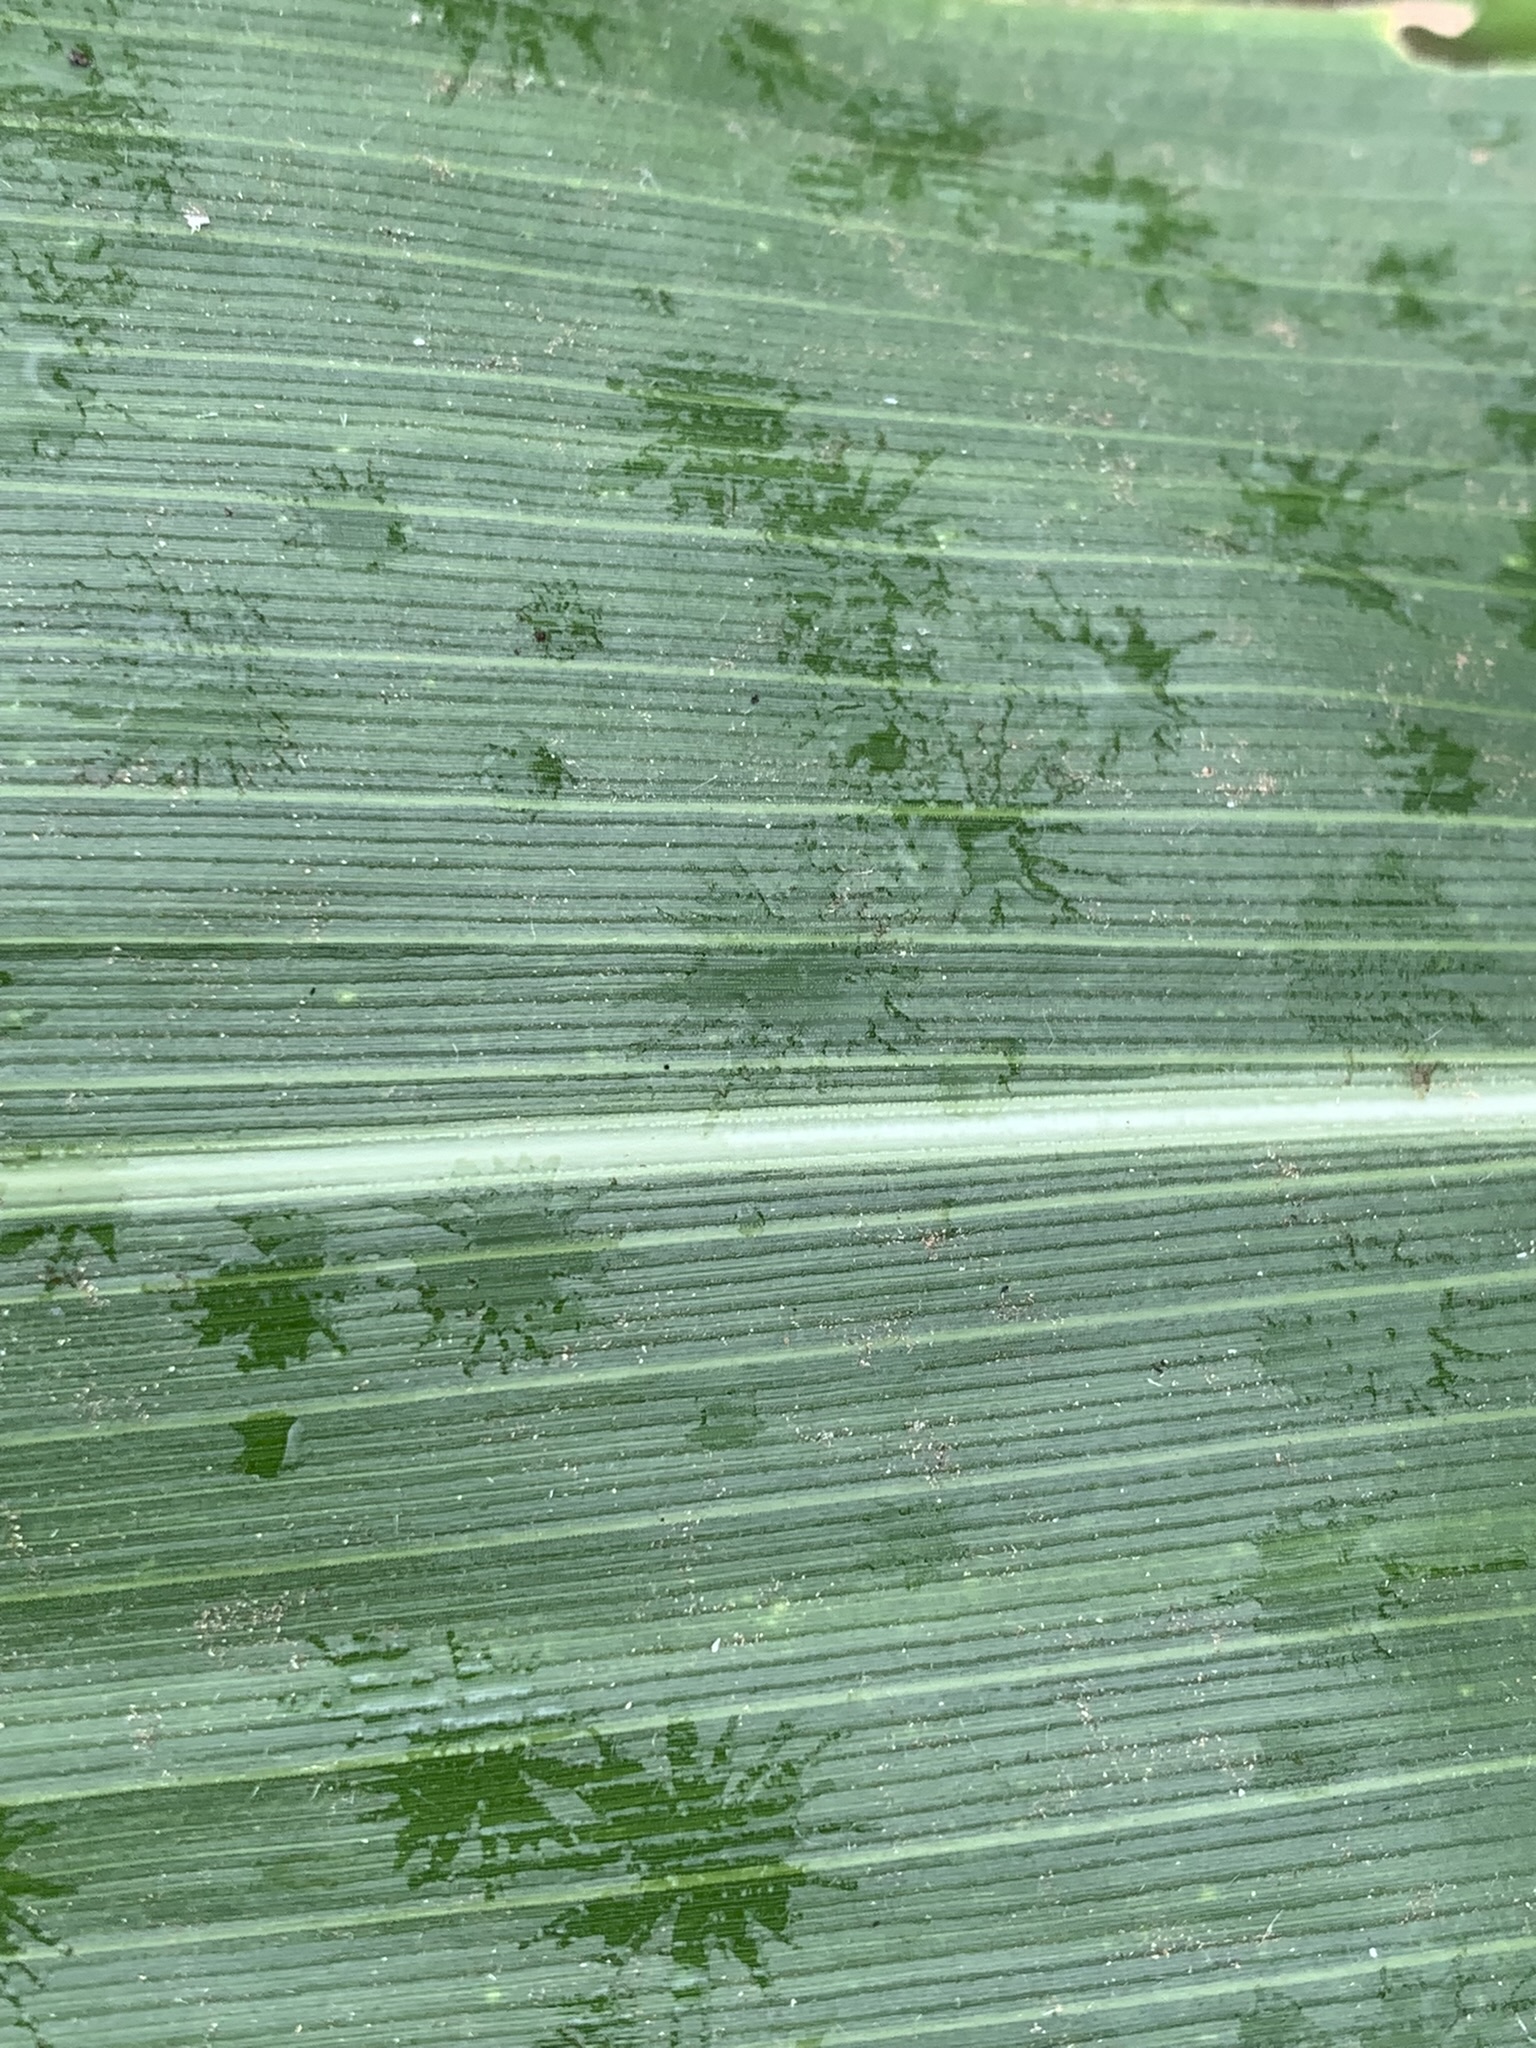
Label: Healthy